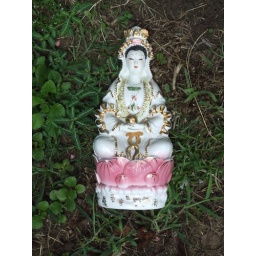
Seen laying in the grass in the park at the base of another statue.